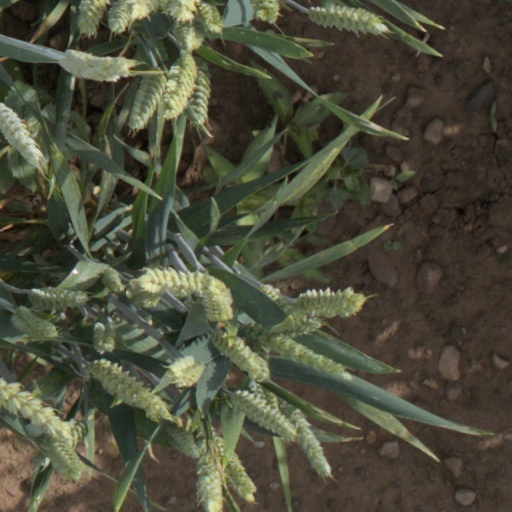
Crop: wheat